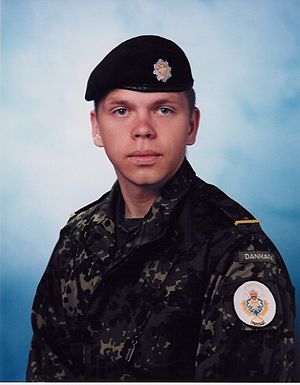
Uniformssystem M/84
Soldat fra Den Kongelige Livgarde i M/84 tjenesteuniform
Billed af ung garder i 1997
Uniformssystem M/84 er et uniformssystem, der blev indført i Den danske Hær fra omkring 1984. Efterfølgende har både Flyvevåbnet og Hjemmeværnet også indført dette system som deres primære uniformssystem. Det bestod bl.a. af ny kampuniform, tjenesteuniform mv. samt en hel række andre beklædningsgenstande. Uniformssystemet erstattede det foregående M/58 og er ved at blive erstattet af et nyt og forbedret system Uniformssystem M/11.